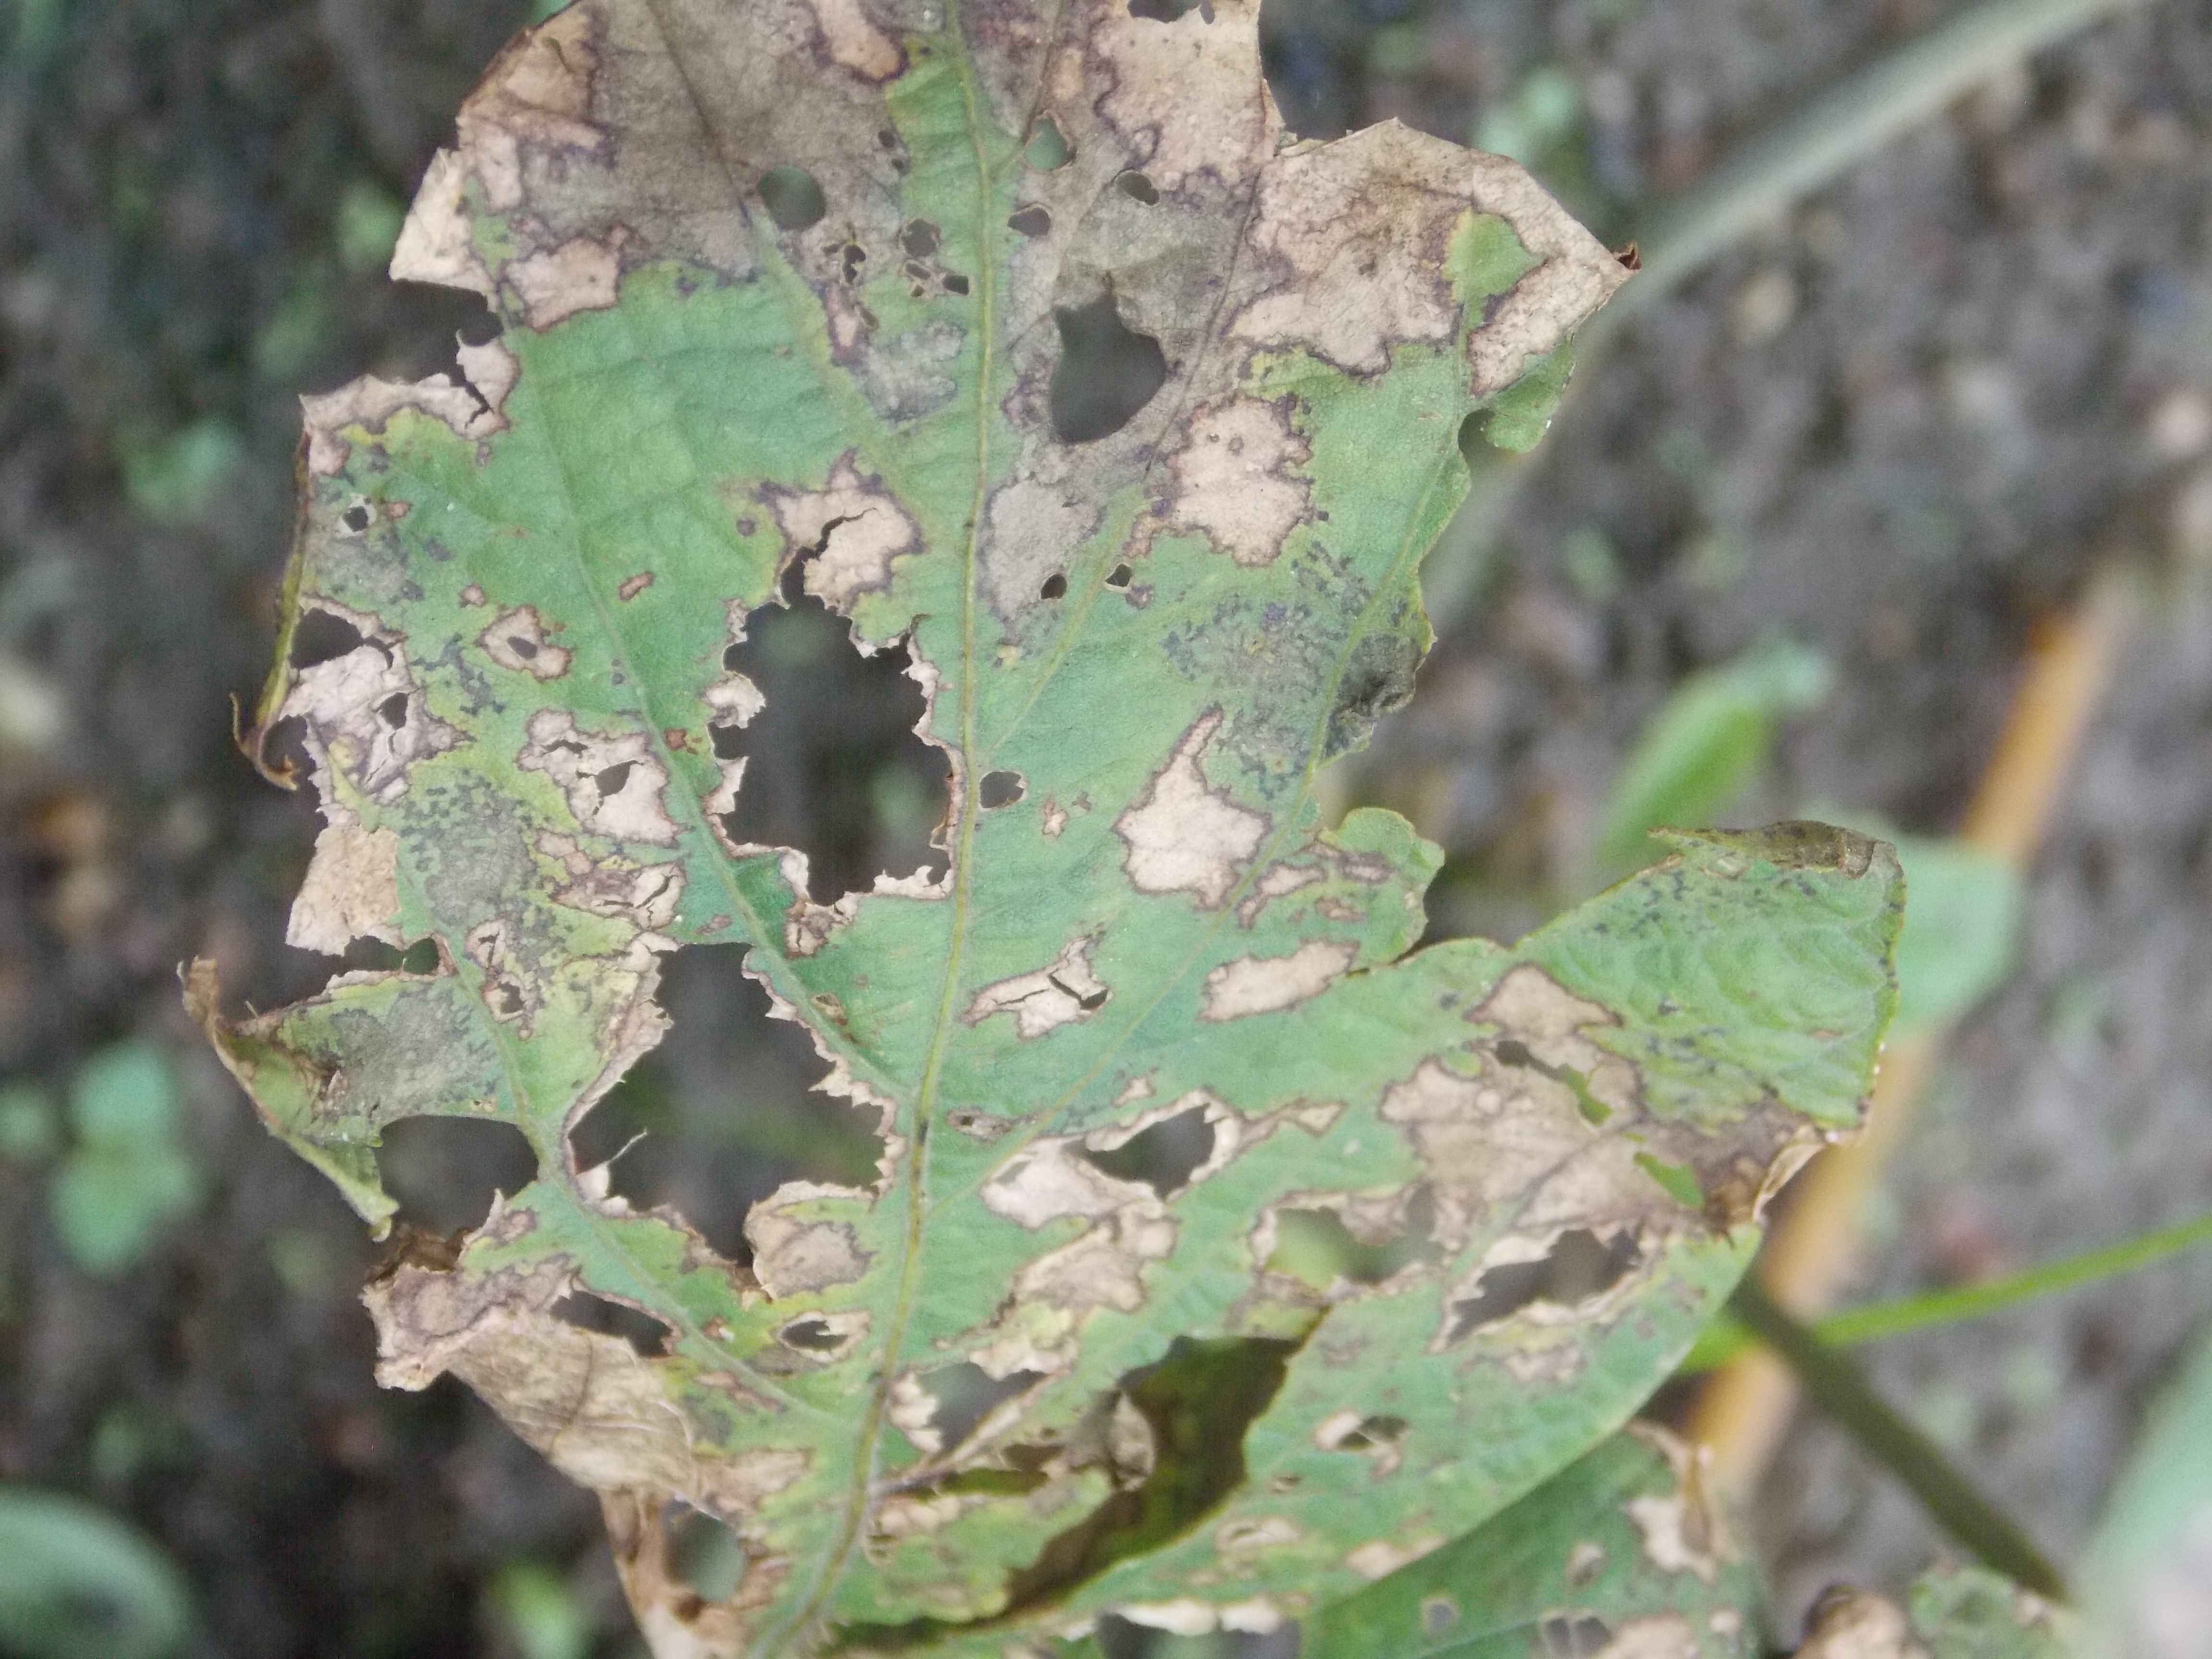
Label: Disease